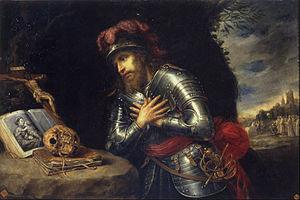
Guillaume ou Guilhem de Gellone ou d'Aquitaine, surnommé le Grand est un noble important et une personnalité militaire du royaume d'Aquitaine de l'époque carolingienne. Il fut comte de Toulouse, duc d'Aquitaine et marquis de Septimanie dans les années 790, avant de fonder l'abbaye de Gellone en 804 et de s'y retirer.